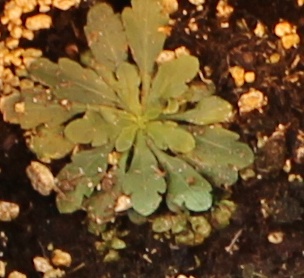
Label: Horseweed